Athos-Aspis

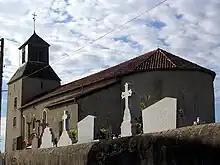
Church of Saint-Pierre

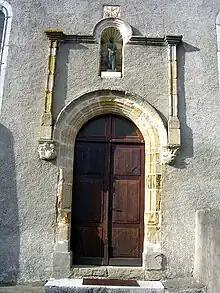
Entrance to the church

The Church of Saint-Pierre is of Romanesque origin and contains a renaissance stoup and a Statue on the Virgin in coloured wood. Behind the Altar is the tomb of Jeanne du Peyrer "Lady of Athos and Aspis" and mother of the musketeer. The renaissance door has a stone carving from the 14th century upside down (it was probably a stone that was reused).